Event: Nepal Earthquake
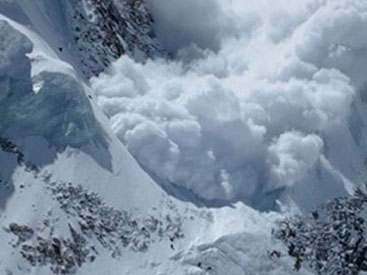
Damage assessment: no_damage